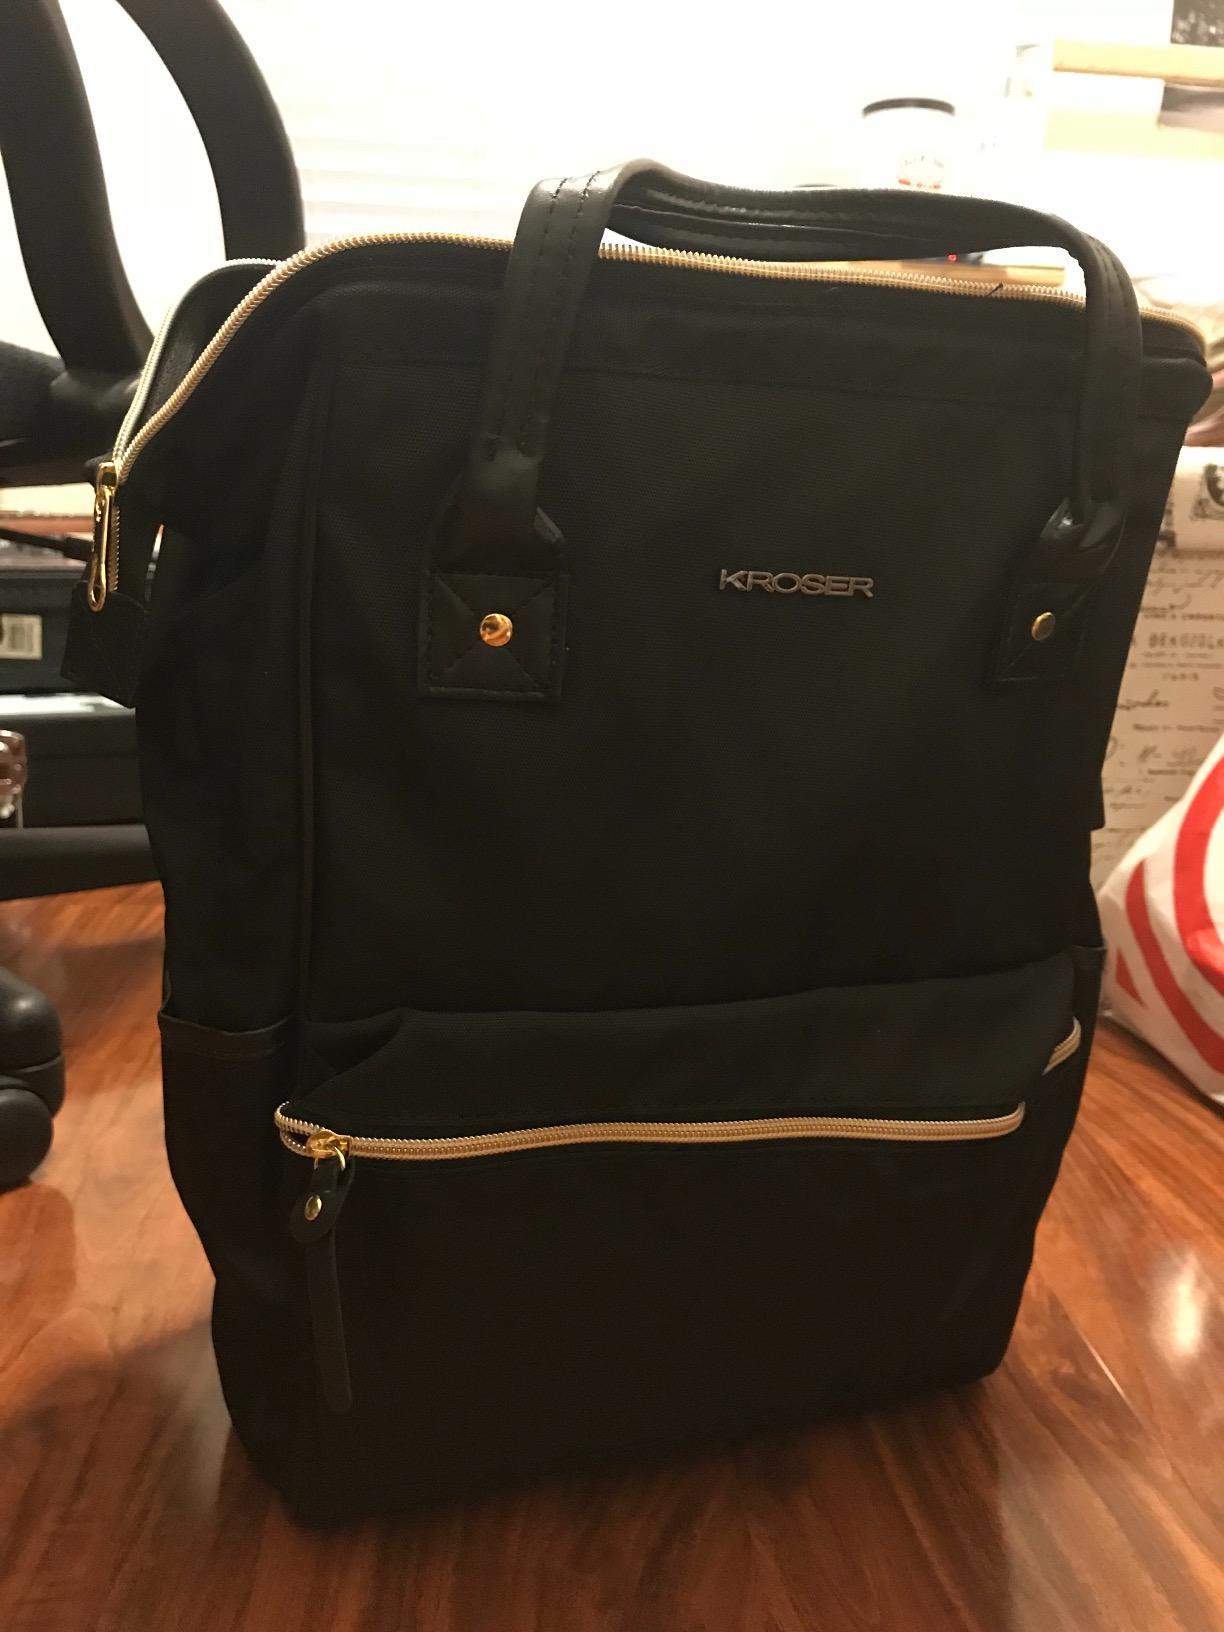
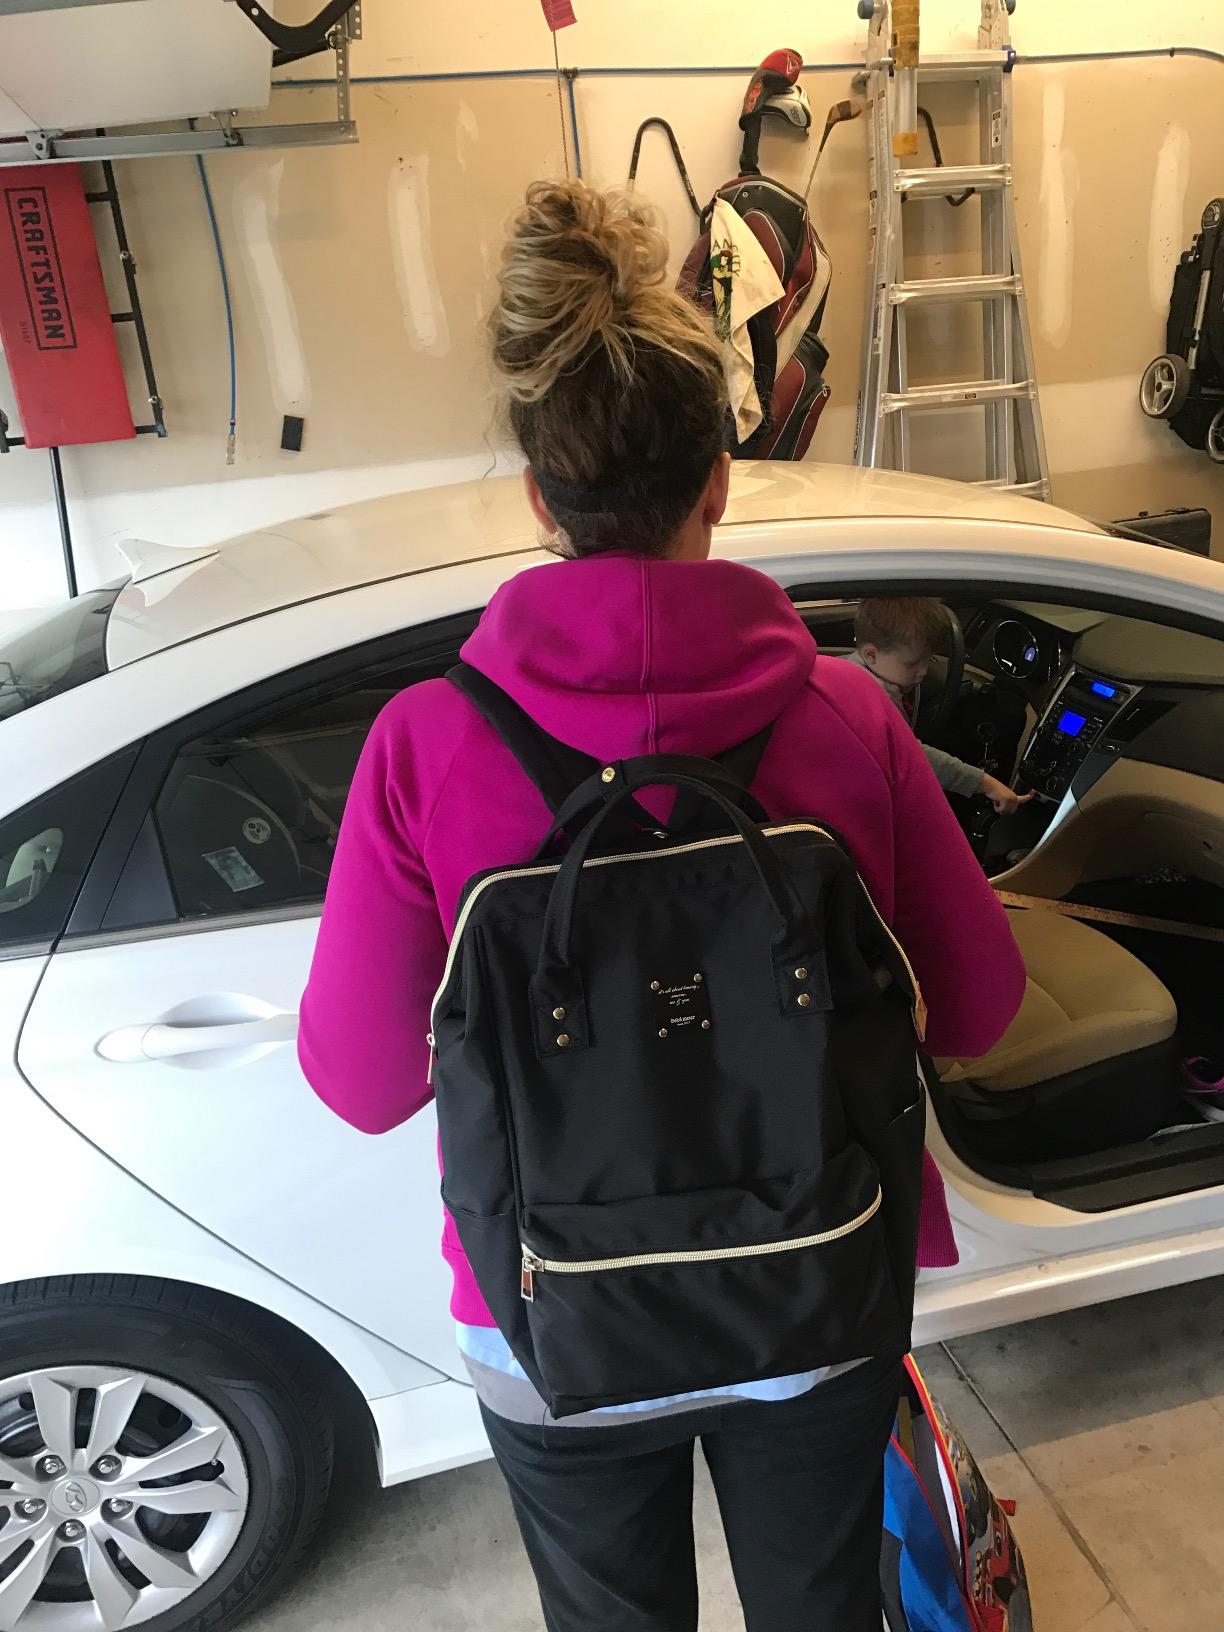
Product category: bag
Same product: no